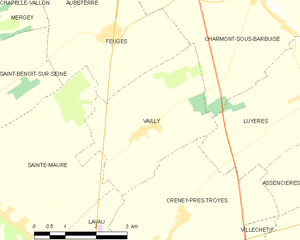
Carte des communes françaises: Vailly